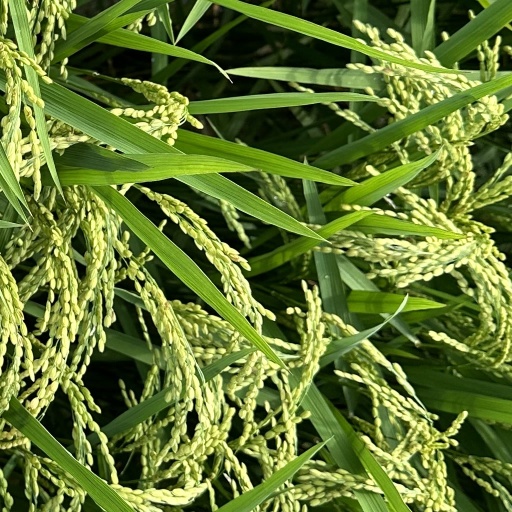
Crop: rice